The Smuggler's Daughter

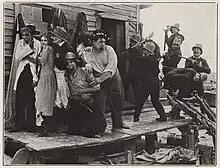
"Babe" Hardy and the cast in a publicity still from "The Smuggler's Daughter"

The Smuggler's Daughter is a 1914 American silent comedy film featuring Oliver Hardy.